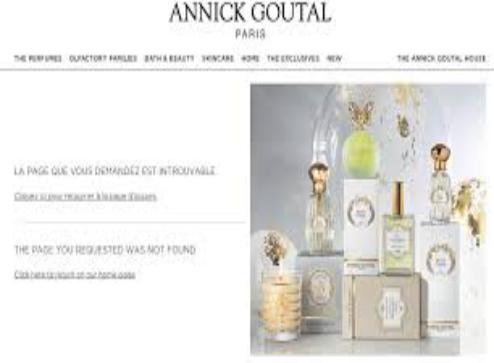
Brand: ANNICK GOUTAL
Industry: Clothes